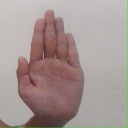
अक्षर: ध